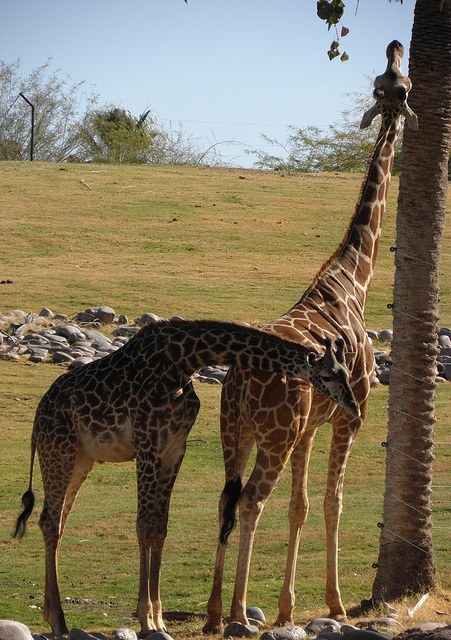
Two giraffe standing next to each other.on a lush green field.
Two giraffes trying to eat leaves out of a tree.
Two giraffes next to palm tree in outdoor field.
Two giraffes are next to a tall tree.
Two giraffes in a field one eating from a tree and the other with next bent down.